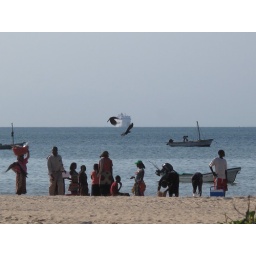
fish in a beach